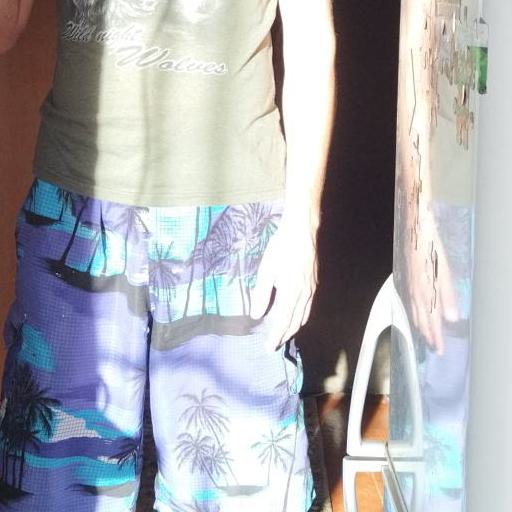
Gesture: no_gesture